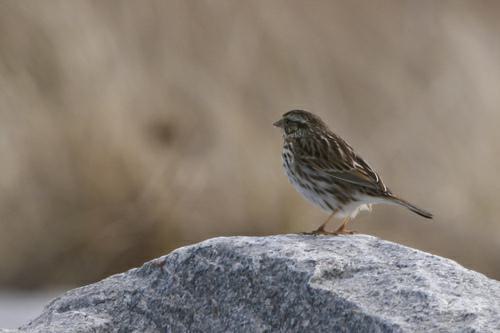
A photo of a savannah sparrow